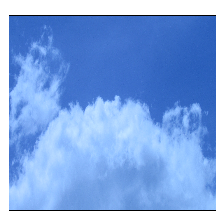
Cloud type: Cumulus